List of birds of Chile

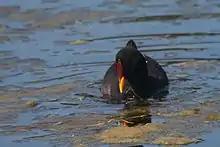
Red-fronted coot, found in well-vegetated lowland wetlands.

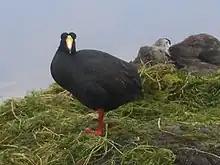
Giant coot at Bofedales de Parinacota, breeds at highland lakes in the north.

Rallidae is a large family of small to medium-sized birds which includes the rails, crakes, coots and gallinules. Typically they inhabit dense vegetation in damp environments near lakes, swamps, or rivers. In general, they are shy and secretive birds, making them difficult to observe. Most species have strong legs and long toes which are well adapted to soft uneven surfaces. They tend to have short, rounded wings and to be weak fliers. Fourteen species have been recorded in Chile.